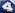
Number: 4